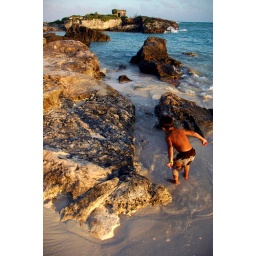
Boy playing in the sand and waves on a beach in Quintana Roo, Mexico.